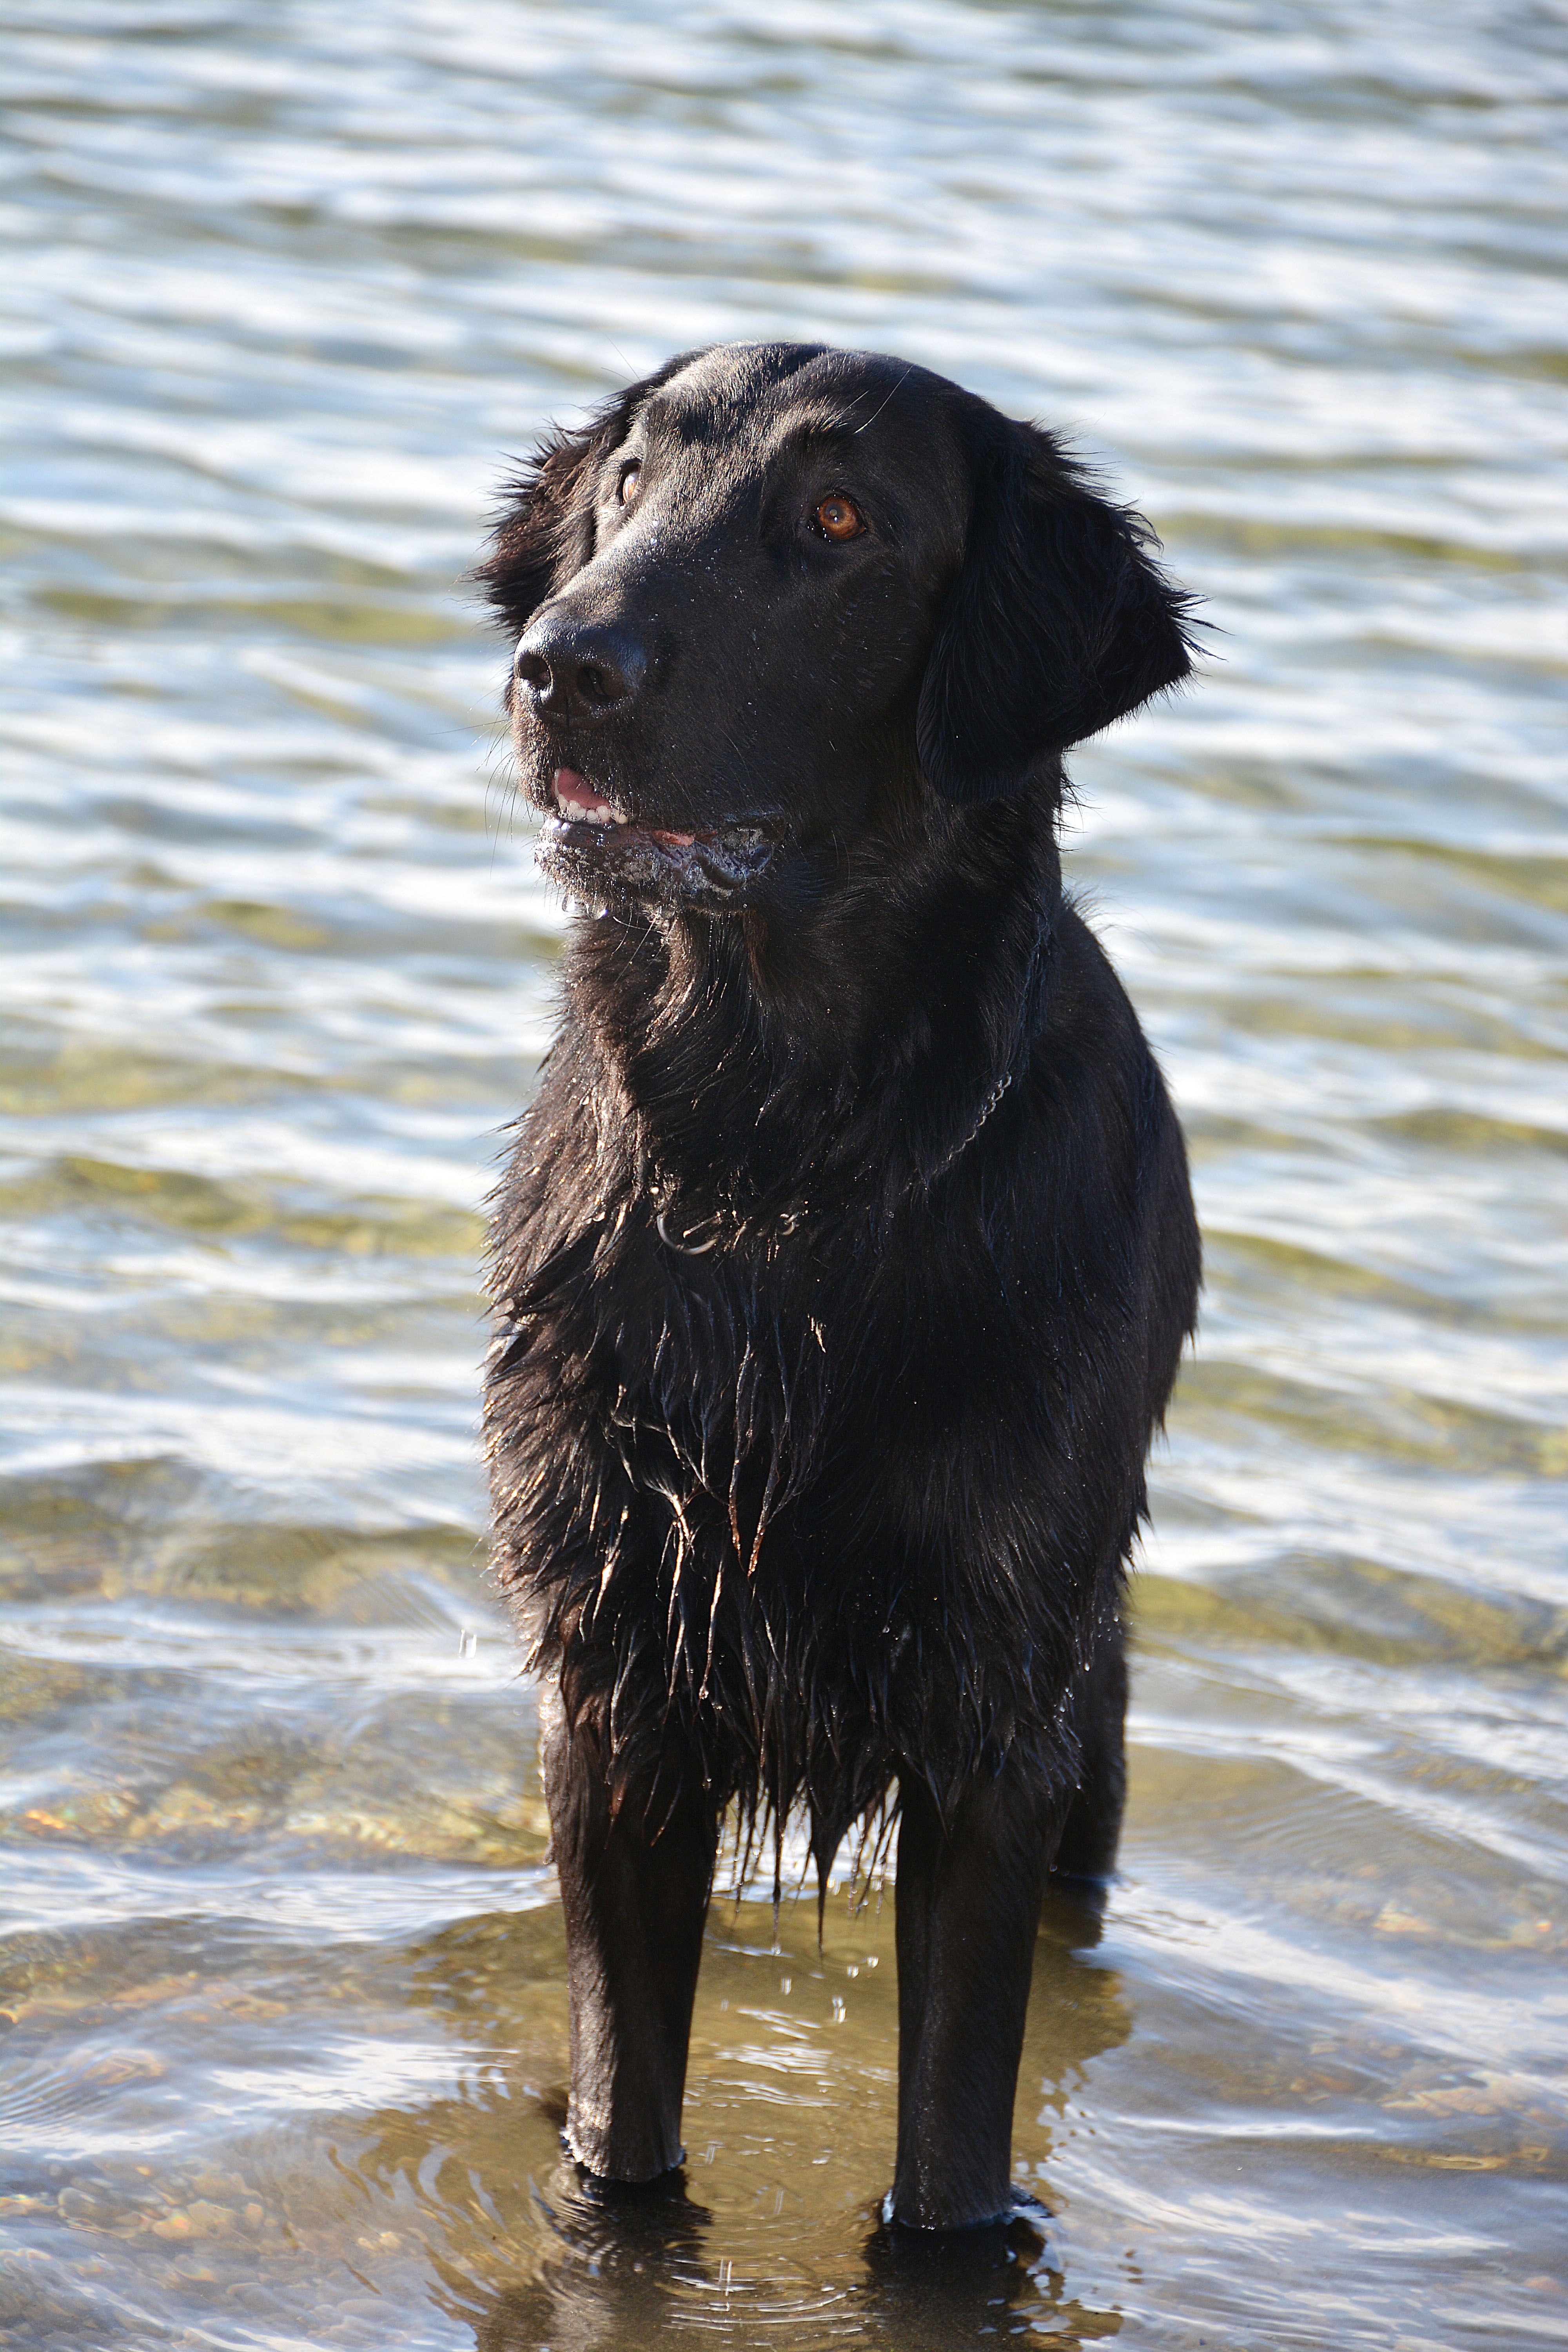
water, wet, dog, mammal, vertebrate, labrador retriever, newfoundland, flat, retriever, flat coated retriever, dog like mammal